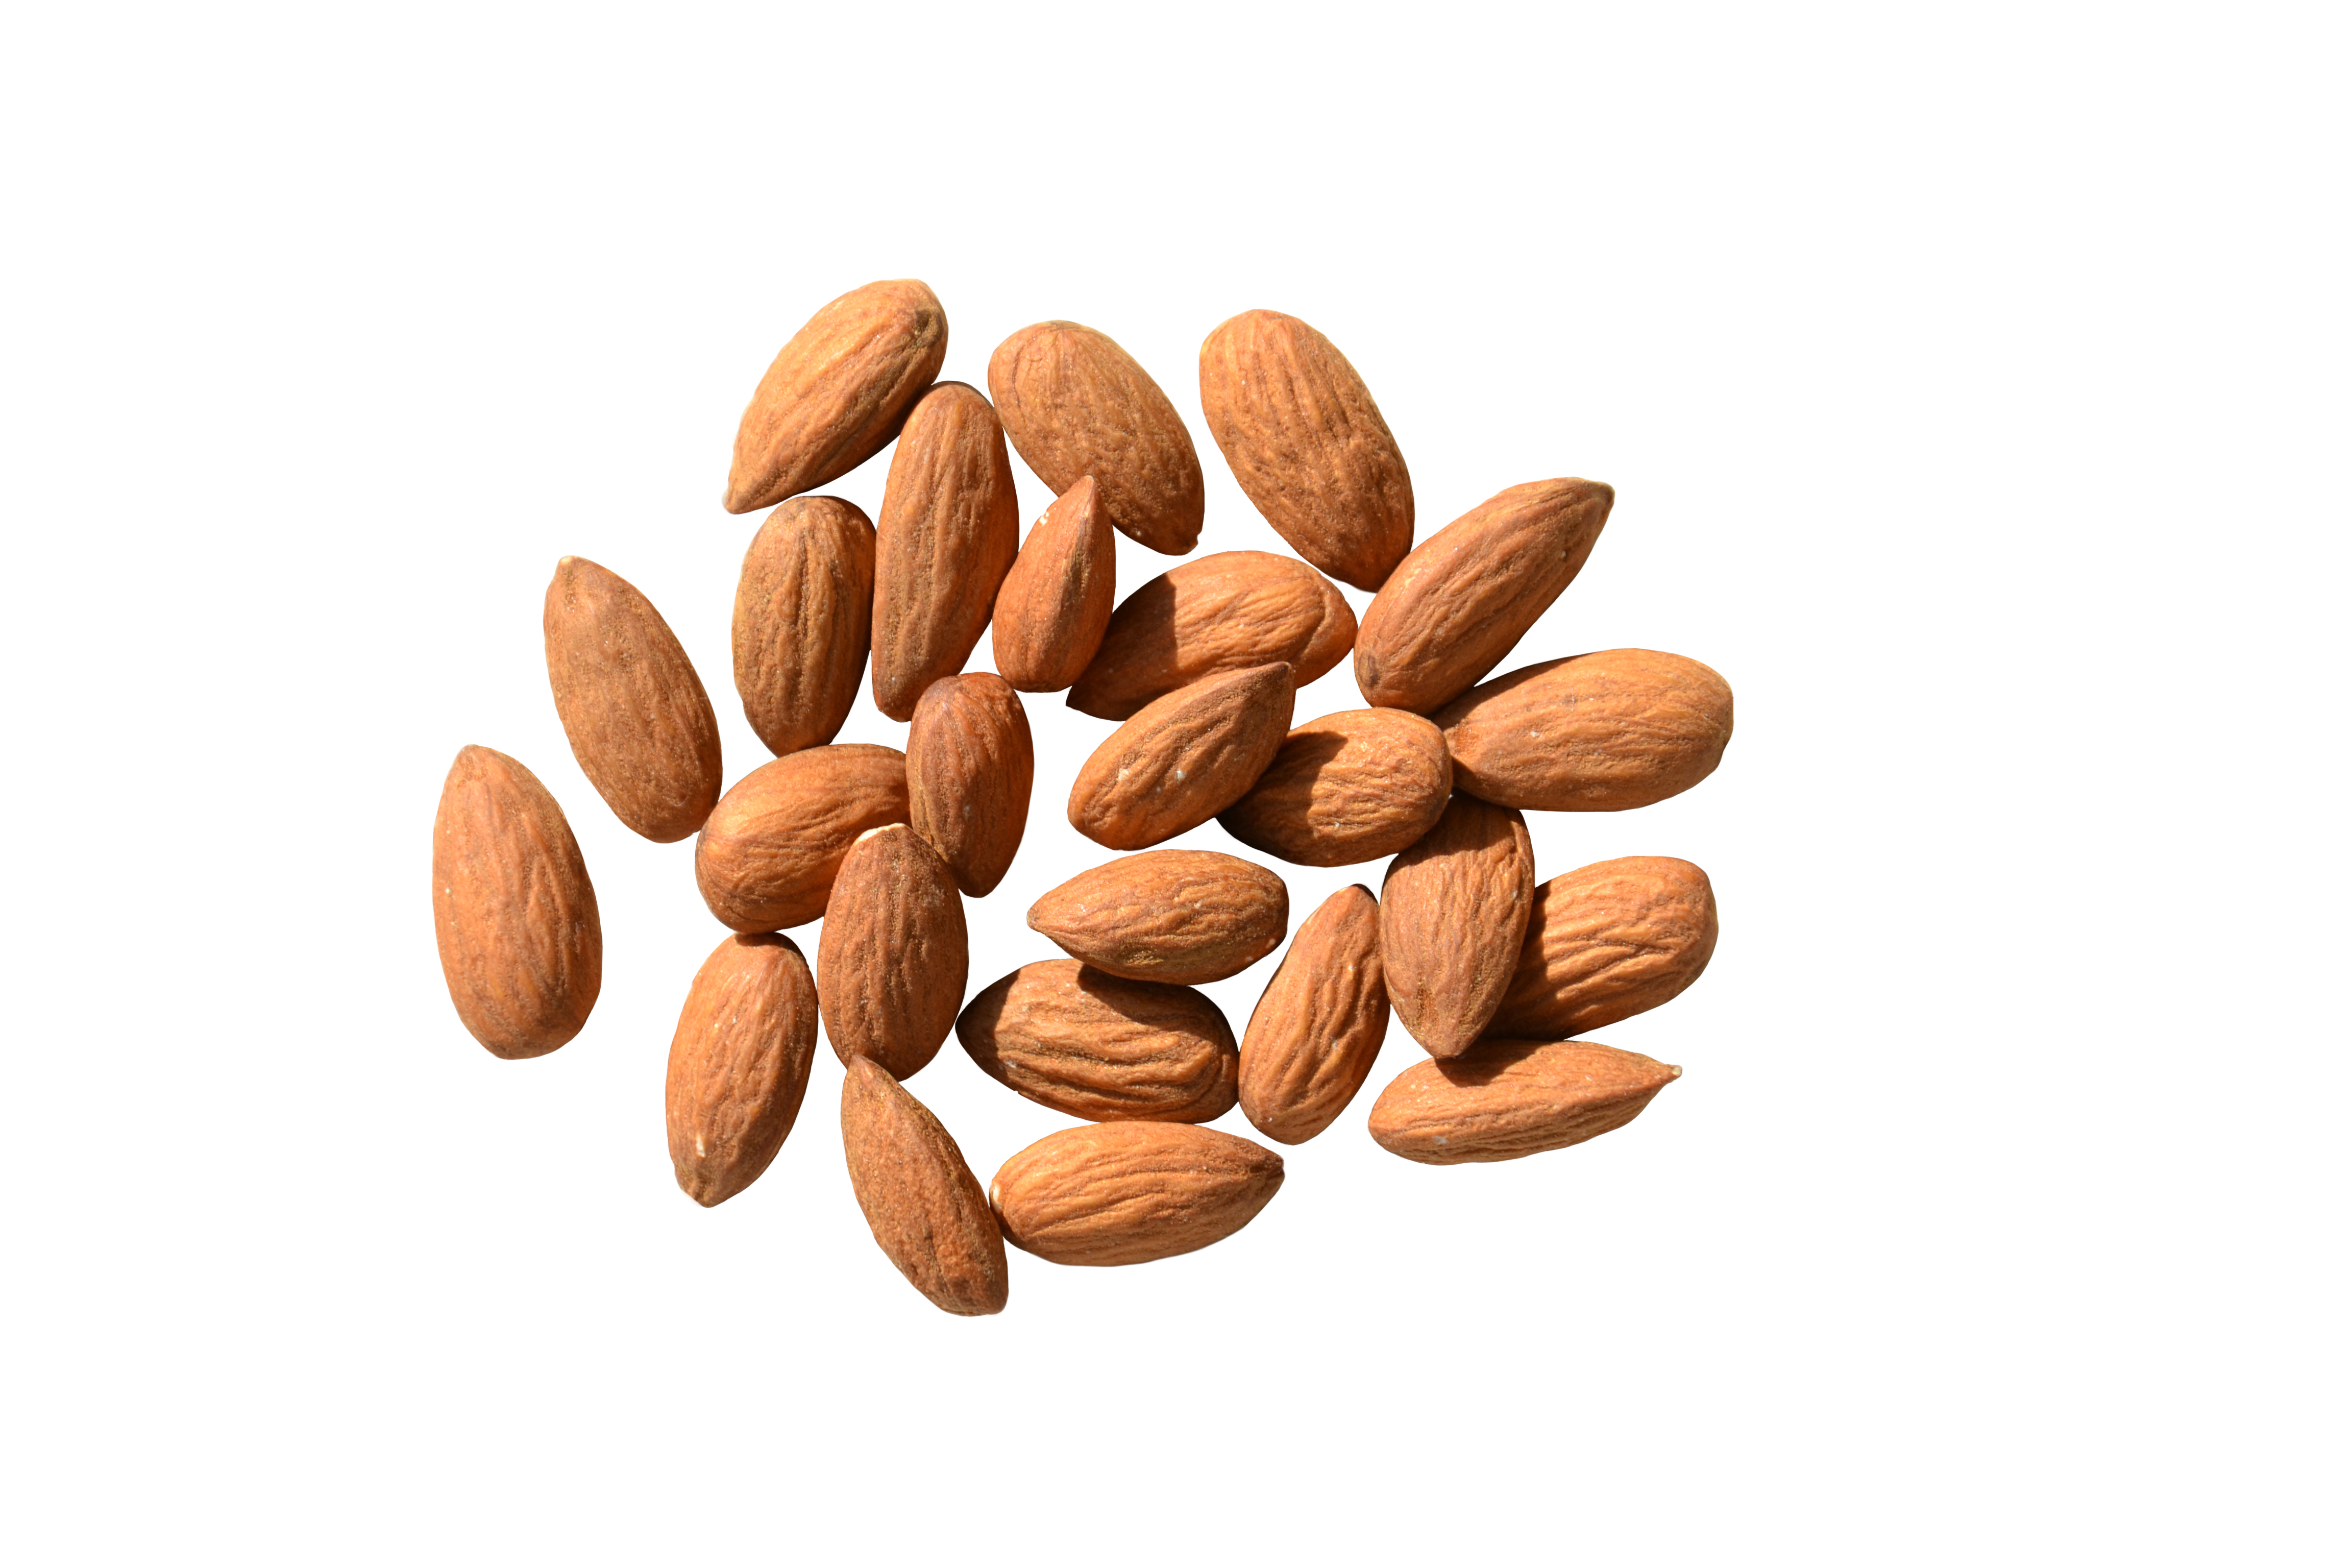
almonds, nuts, food, healthy, peeled almonds, brown, nutrients, diet, vegetarianism, white background, isolate, nuts seeds, nut, superfood, ingredient, produce, commodity